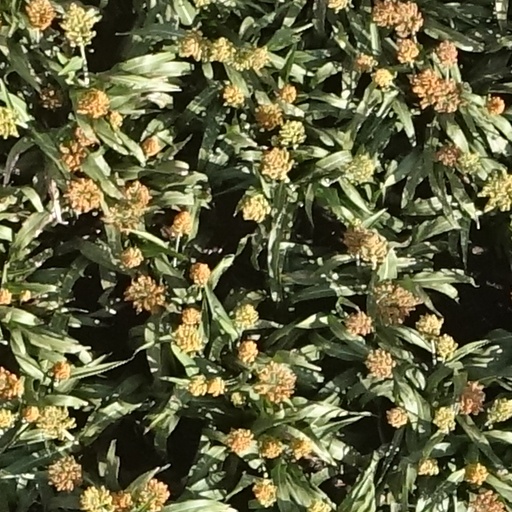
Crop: sorghum